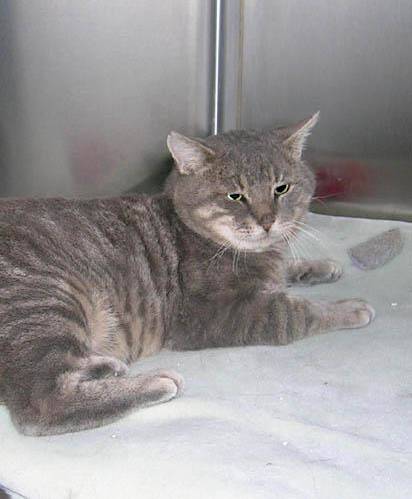
Label: cat